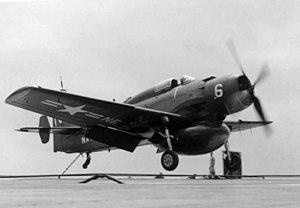
Le Douglas A-1 Skyraider ou AD Skyraider est un bombardier d'appui tactique mono-moteur à pistons, l'un des derniers utilisés par des armées de l'air modernes. En effet, il est sorti à l'époque où les premiers chasseurs à réaction entraient pleinement dans la partie.